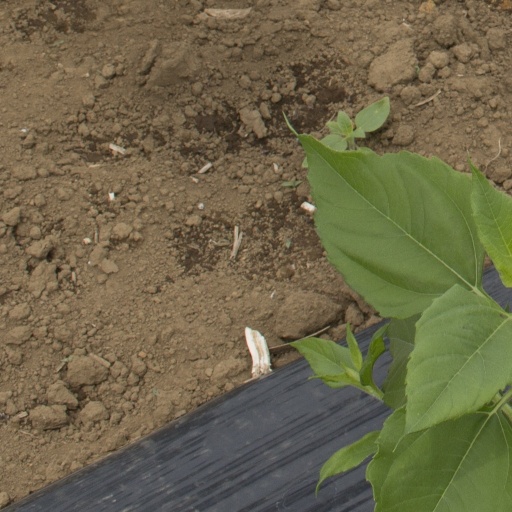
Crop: Jerusalem artichoke